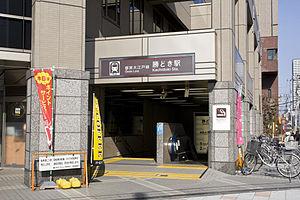
Kachidoki est une station du métro de Tokyo sur la ligne Ōedo dans l'arrondissement de Chūō à Tokyo. Elle est exploitée par le Bureau des Transports de la Métropole de Tokyo.